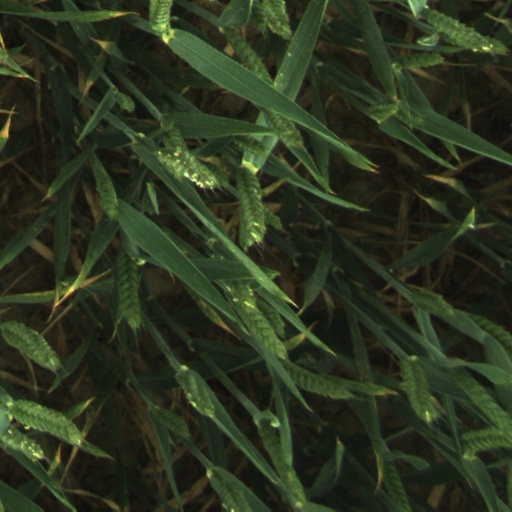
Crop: wheat